Vanchi Maniyachchi Junction railway station

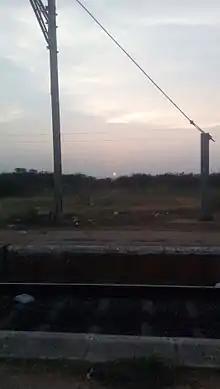
Sunset at Vanchi Maniyachi Junction

The station is located on the Ottantham-Maniyachchi Road at a distance of from Thoothukudi, its district headquarters. The following three lines connect the station